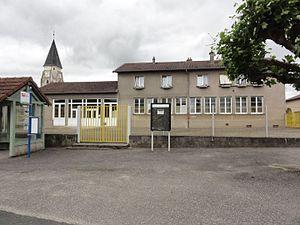
Coincourt (M-et-M) mairie-école
Coincourt est une commune française située dans le département de Meurthe-et-Moselle en région Grand Est.